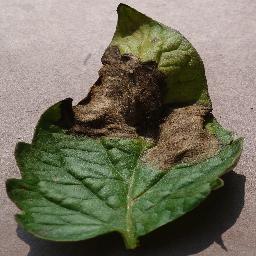
Label: Tomato___Late_blight